Kurdistan (newspaper)

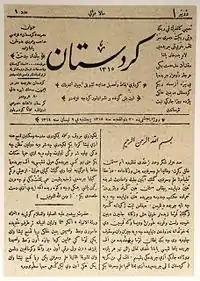
"Kurdistan"

Kurdistan was the first Kurdish newspaper. It was first published on April 22, 1898 in Cairo, Egypt by Mikdad Midhad Bedir Khan, a member of the Kürdistan Teali Cemiyeti. In four years, 31 issues were printed in cities as Cairo, Geneva, London and Folkestone. It was an opposition newspaper published in exile (outside the Ottoman Empire) and supported by the Committee of Union and Progress and was published in Constantinople after the Young Turk revolution in 1908. It was often printed at CUP linked print shops which caused the newspaper to move to where ever the CUP had to establish itself anew due to the CUP's persecution by Ottoman ambassadors loyal to Sultan Abdülhamid.